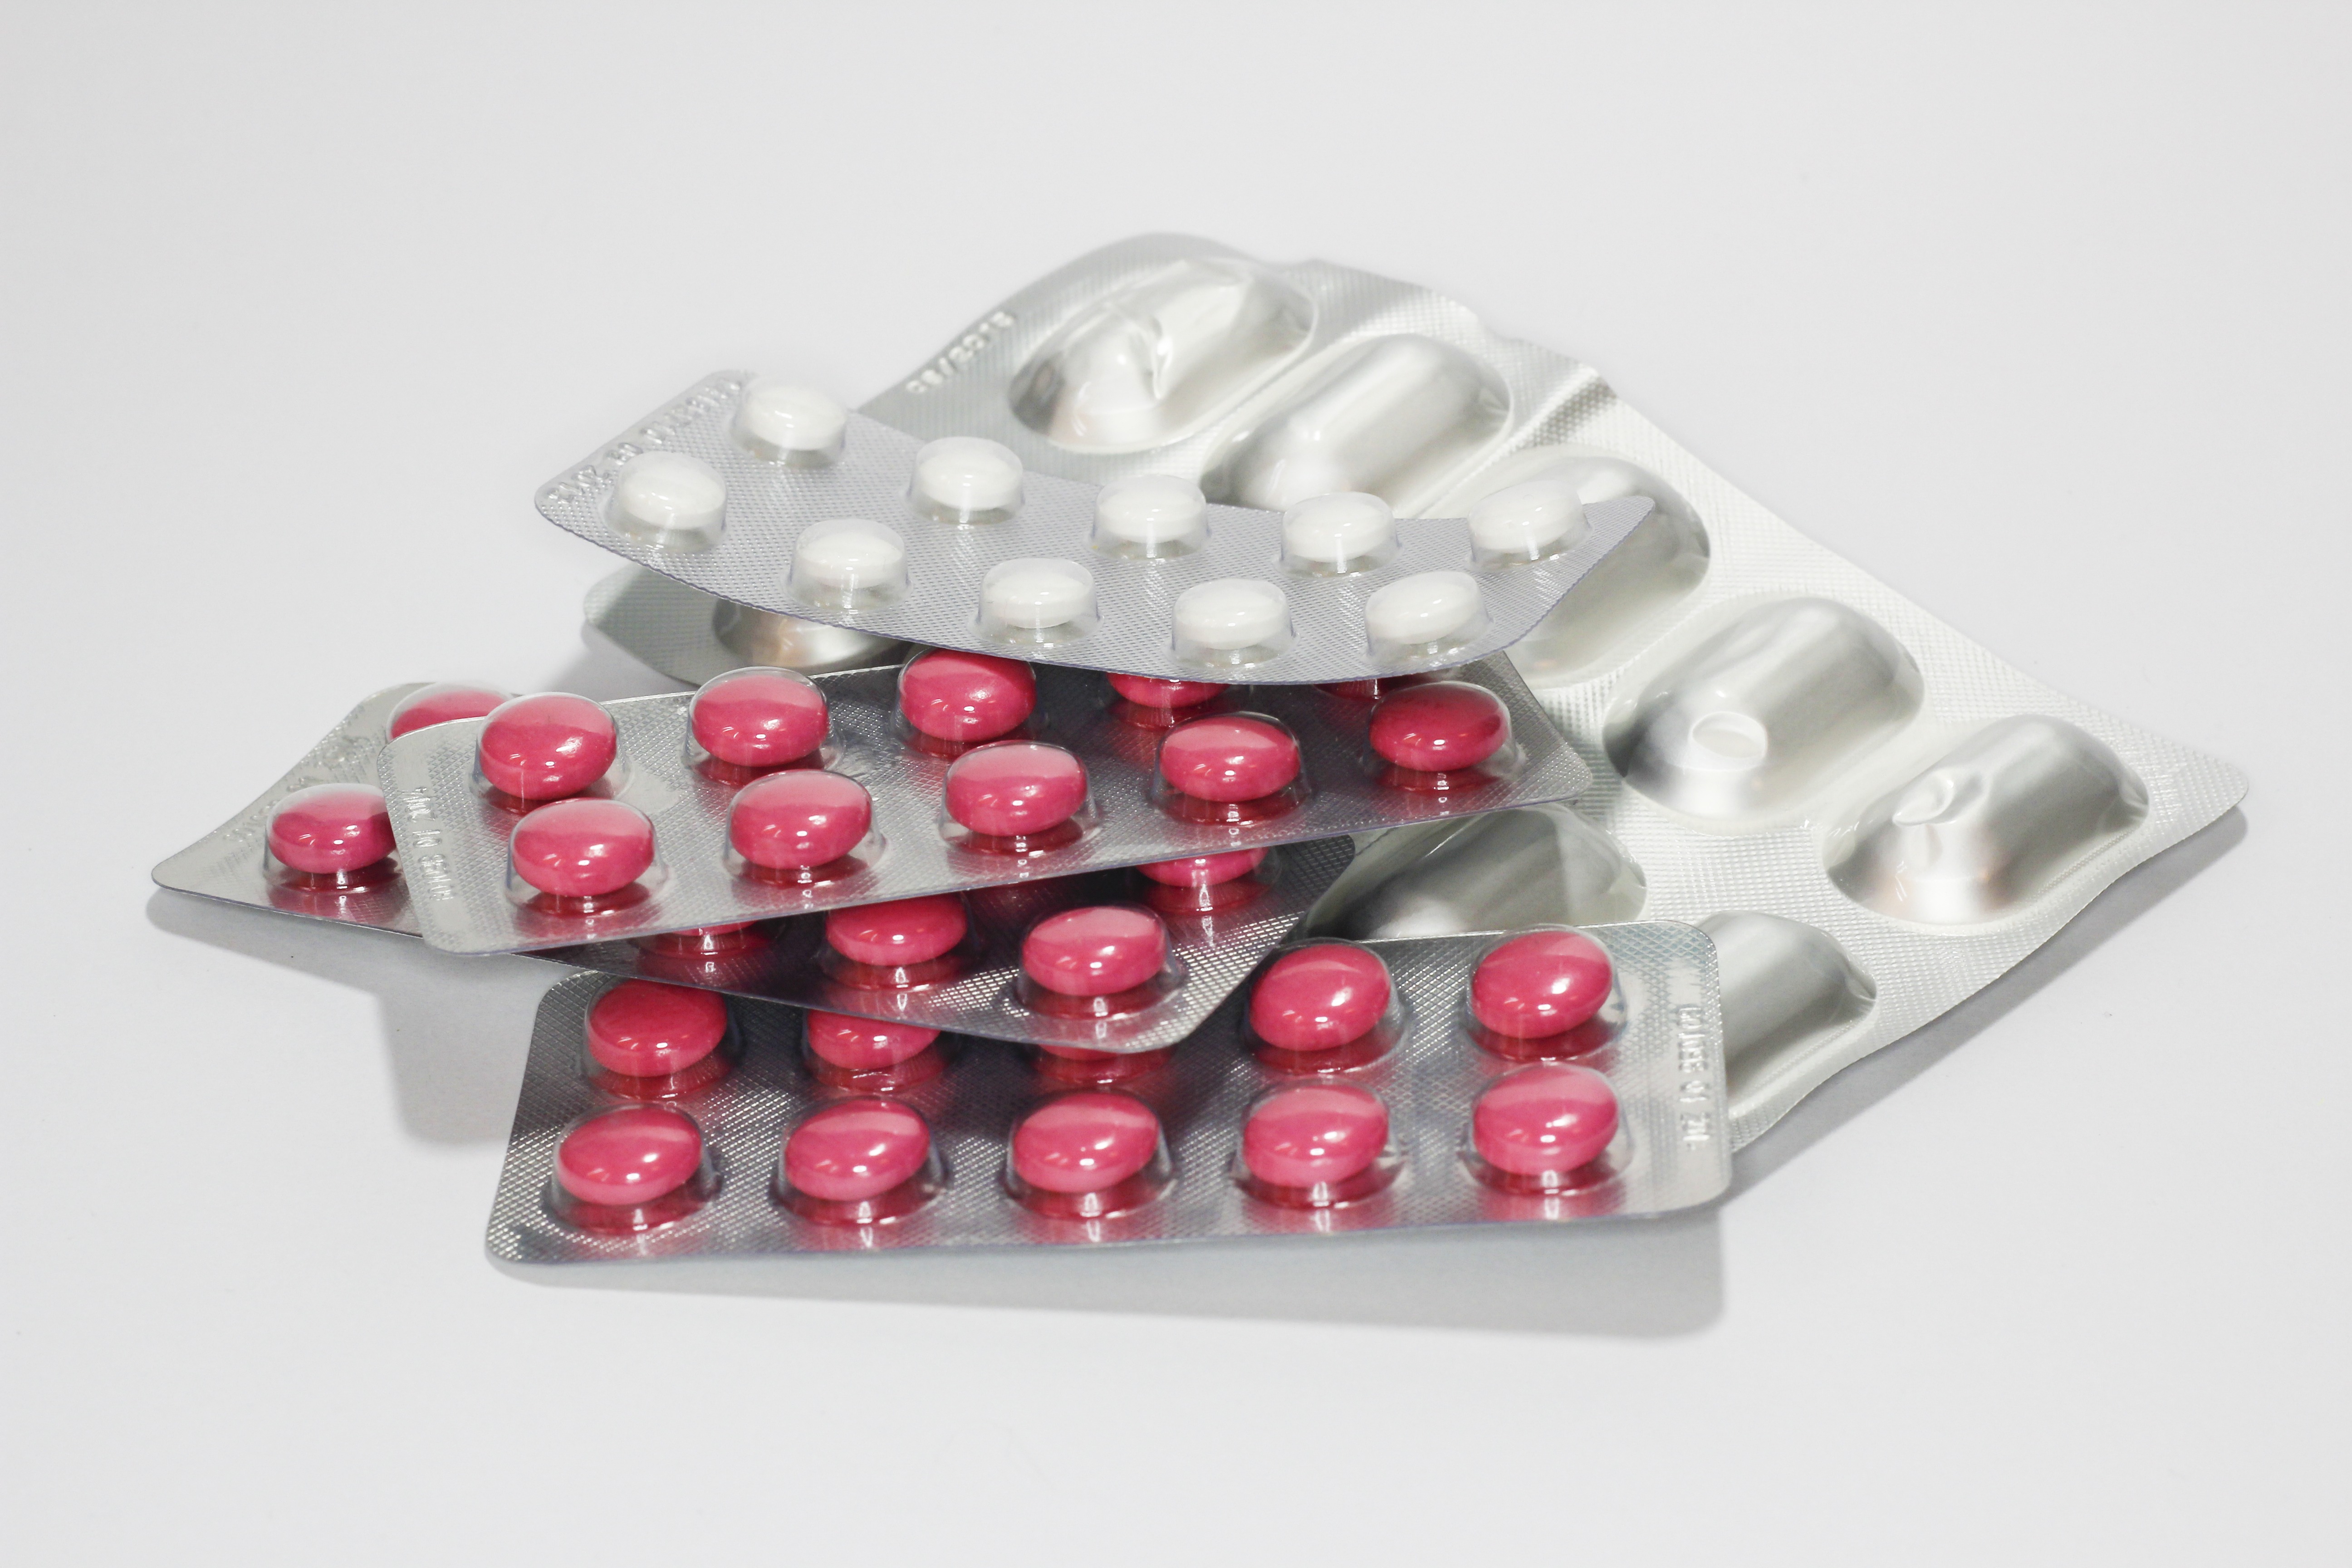
medicine, pharmacy, tablets, medical, medications, cure, blister, the pill, treat yourself, get sick, the disease